Lynn (civil parish)

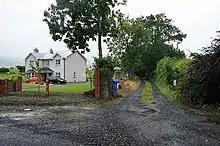
House and country lane in Lynn

The neighbouring civil parishes are: Mullingar to the north, Killucan (barony of Farbill), to the east and Enniscoffey and Moylisker to the south.